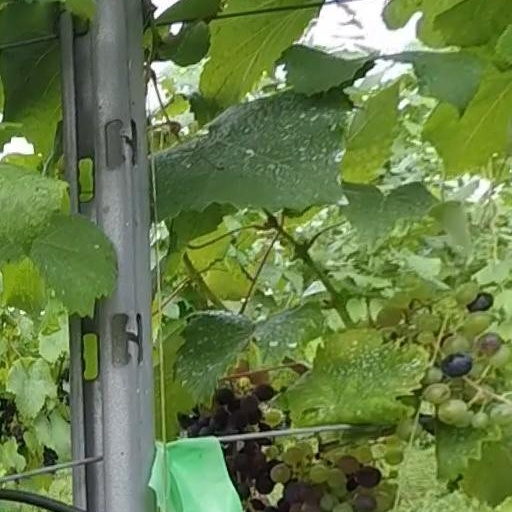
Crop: grape